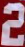
Number: 2